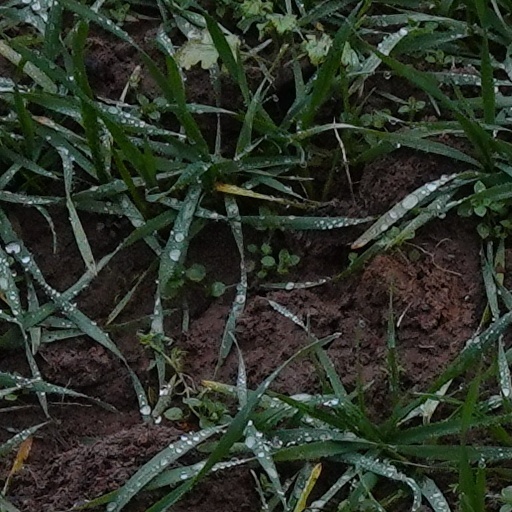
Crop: wheat